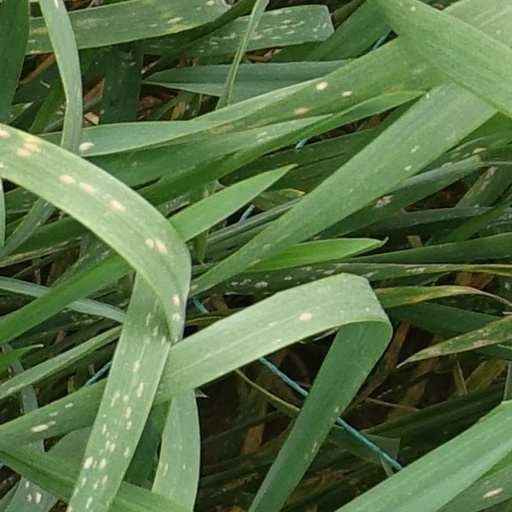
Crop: wheat